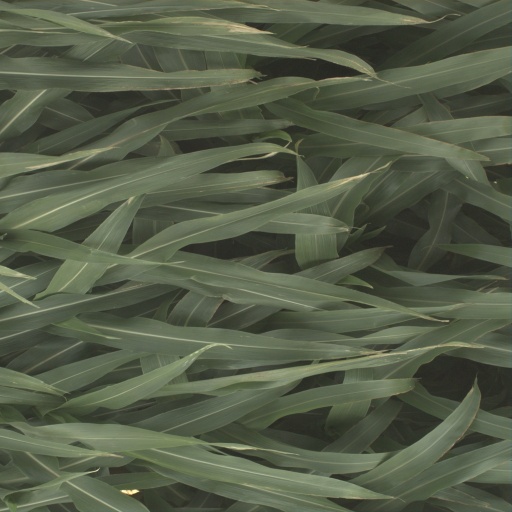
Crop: sorghum